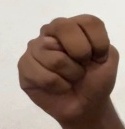
ASL sign: N